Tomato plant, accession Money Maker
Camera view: bottom (45 deg); turntable rotation: 30 degrees
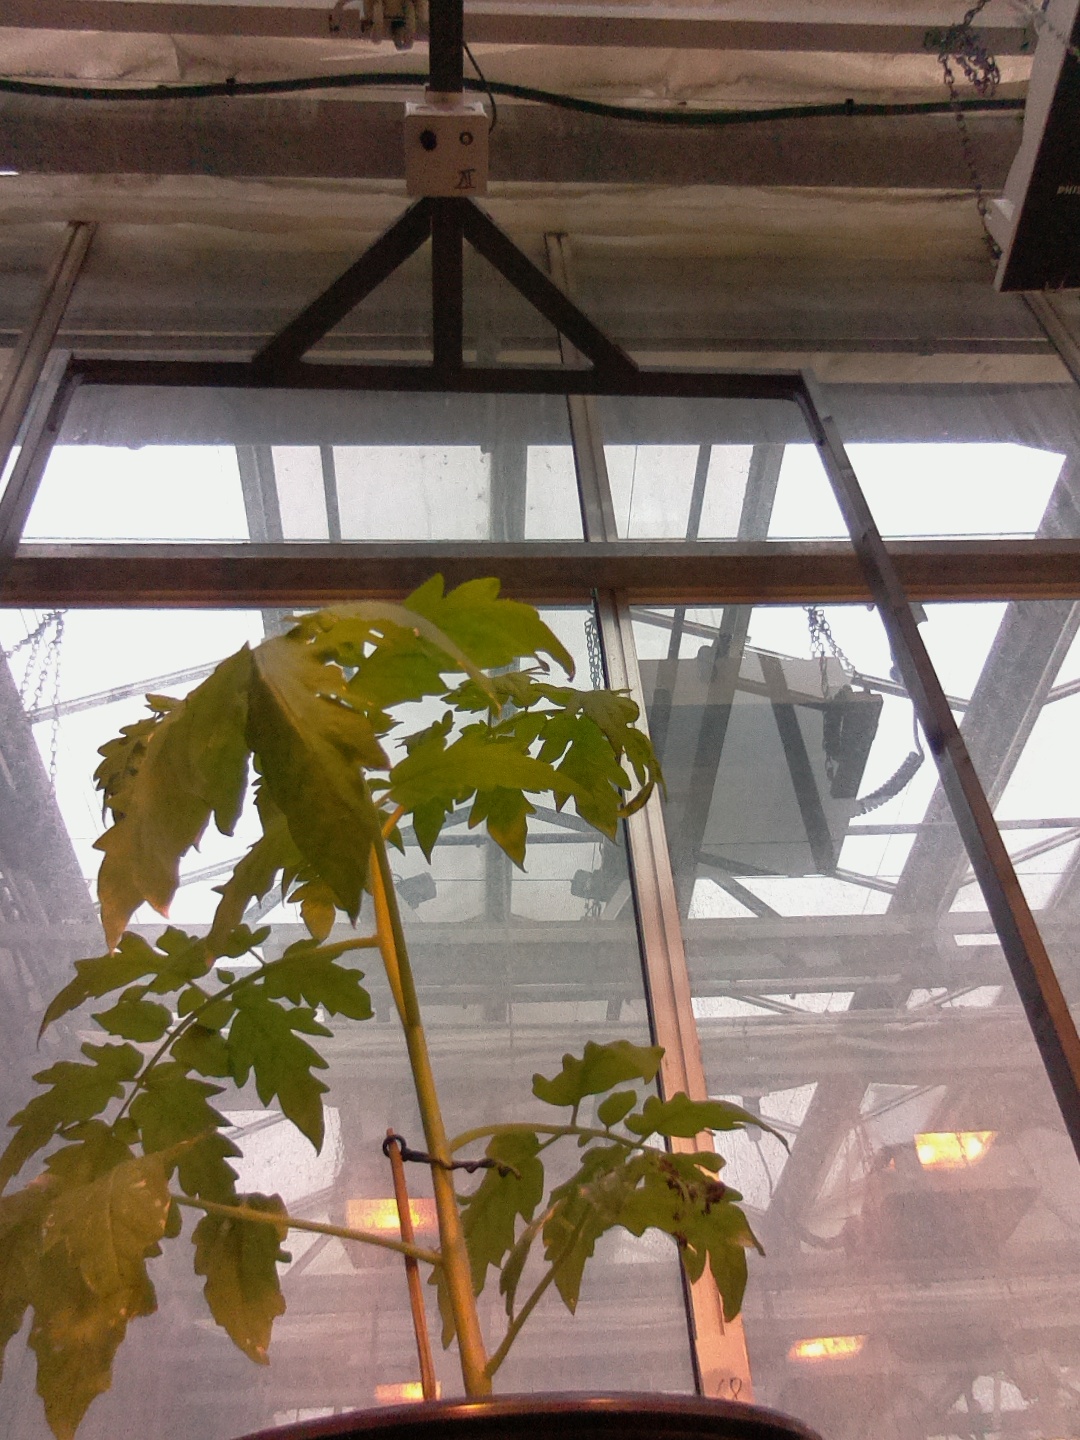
BBCH growth stage 14: 8 of true leaves visible